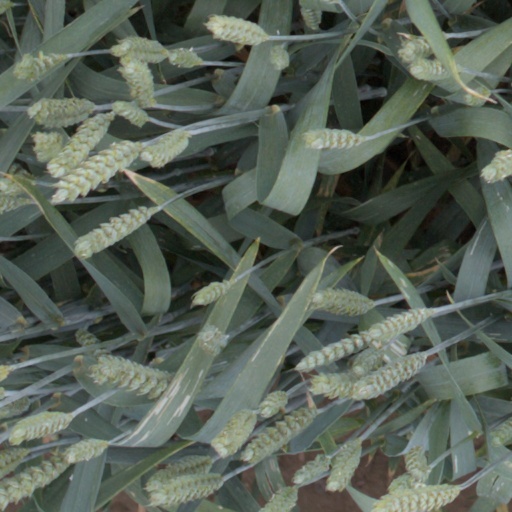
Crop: wheat